Byzantine Empire under the Palaiologos dynasty

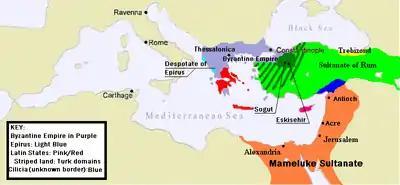
Byzantium at the beginning of Andronikos III's reign.

The rule of Andronikos III is characterized as the last genuine attempt to restore Byzantine fortunes. His attempts came close to fruition, but the many hostile neighbors of Byzantium eventually took their toll on an Empire in decline.